Sharpe's Prey

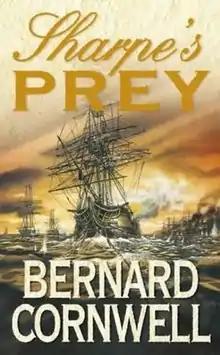
First edition cover

Sharpe's Prey is the fifth historical novel in the Richard Sharpe series by Bernard Cornwell, first published in 2001. The story is set in 1807 during the Napoleonic Wars .